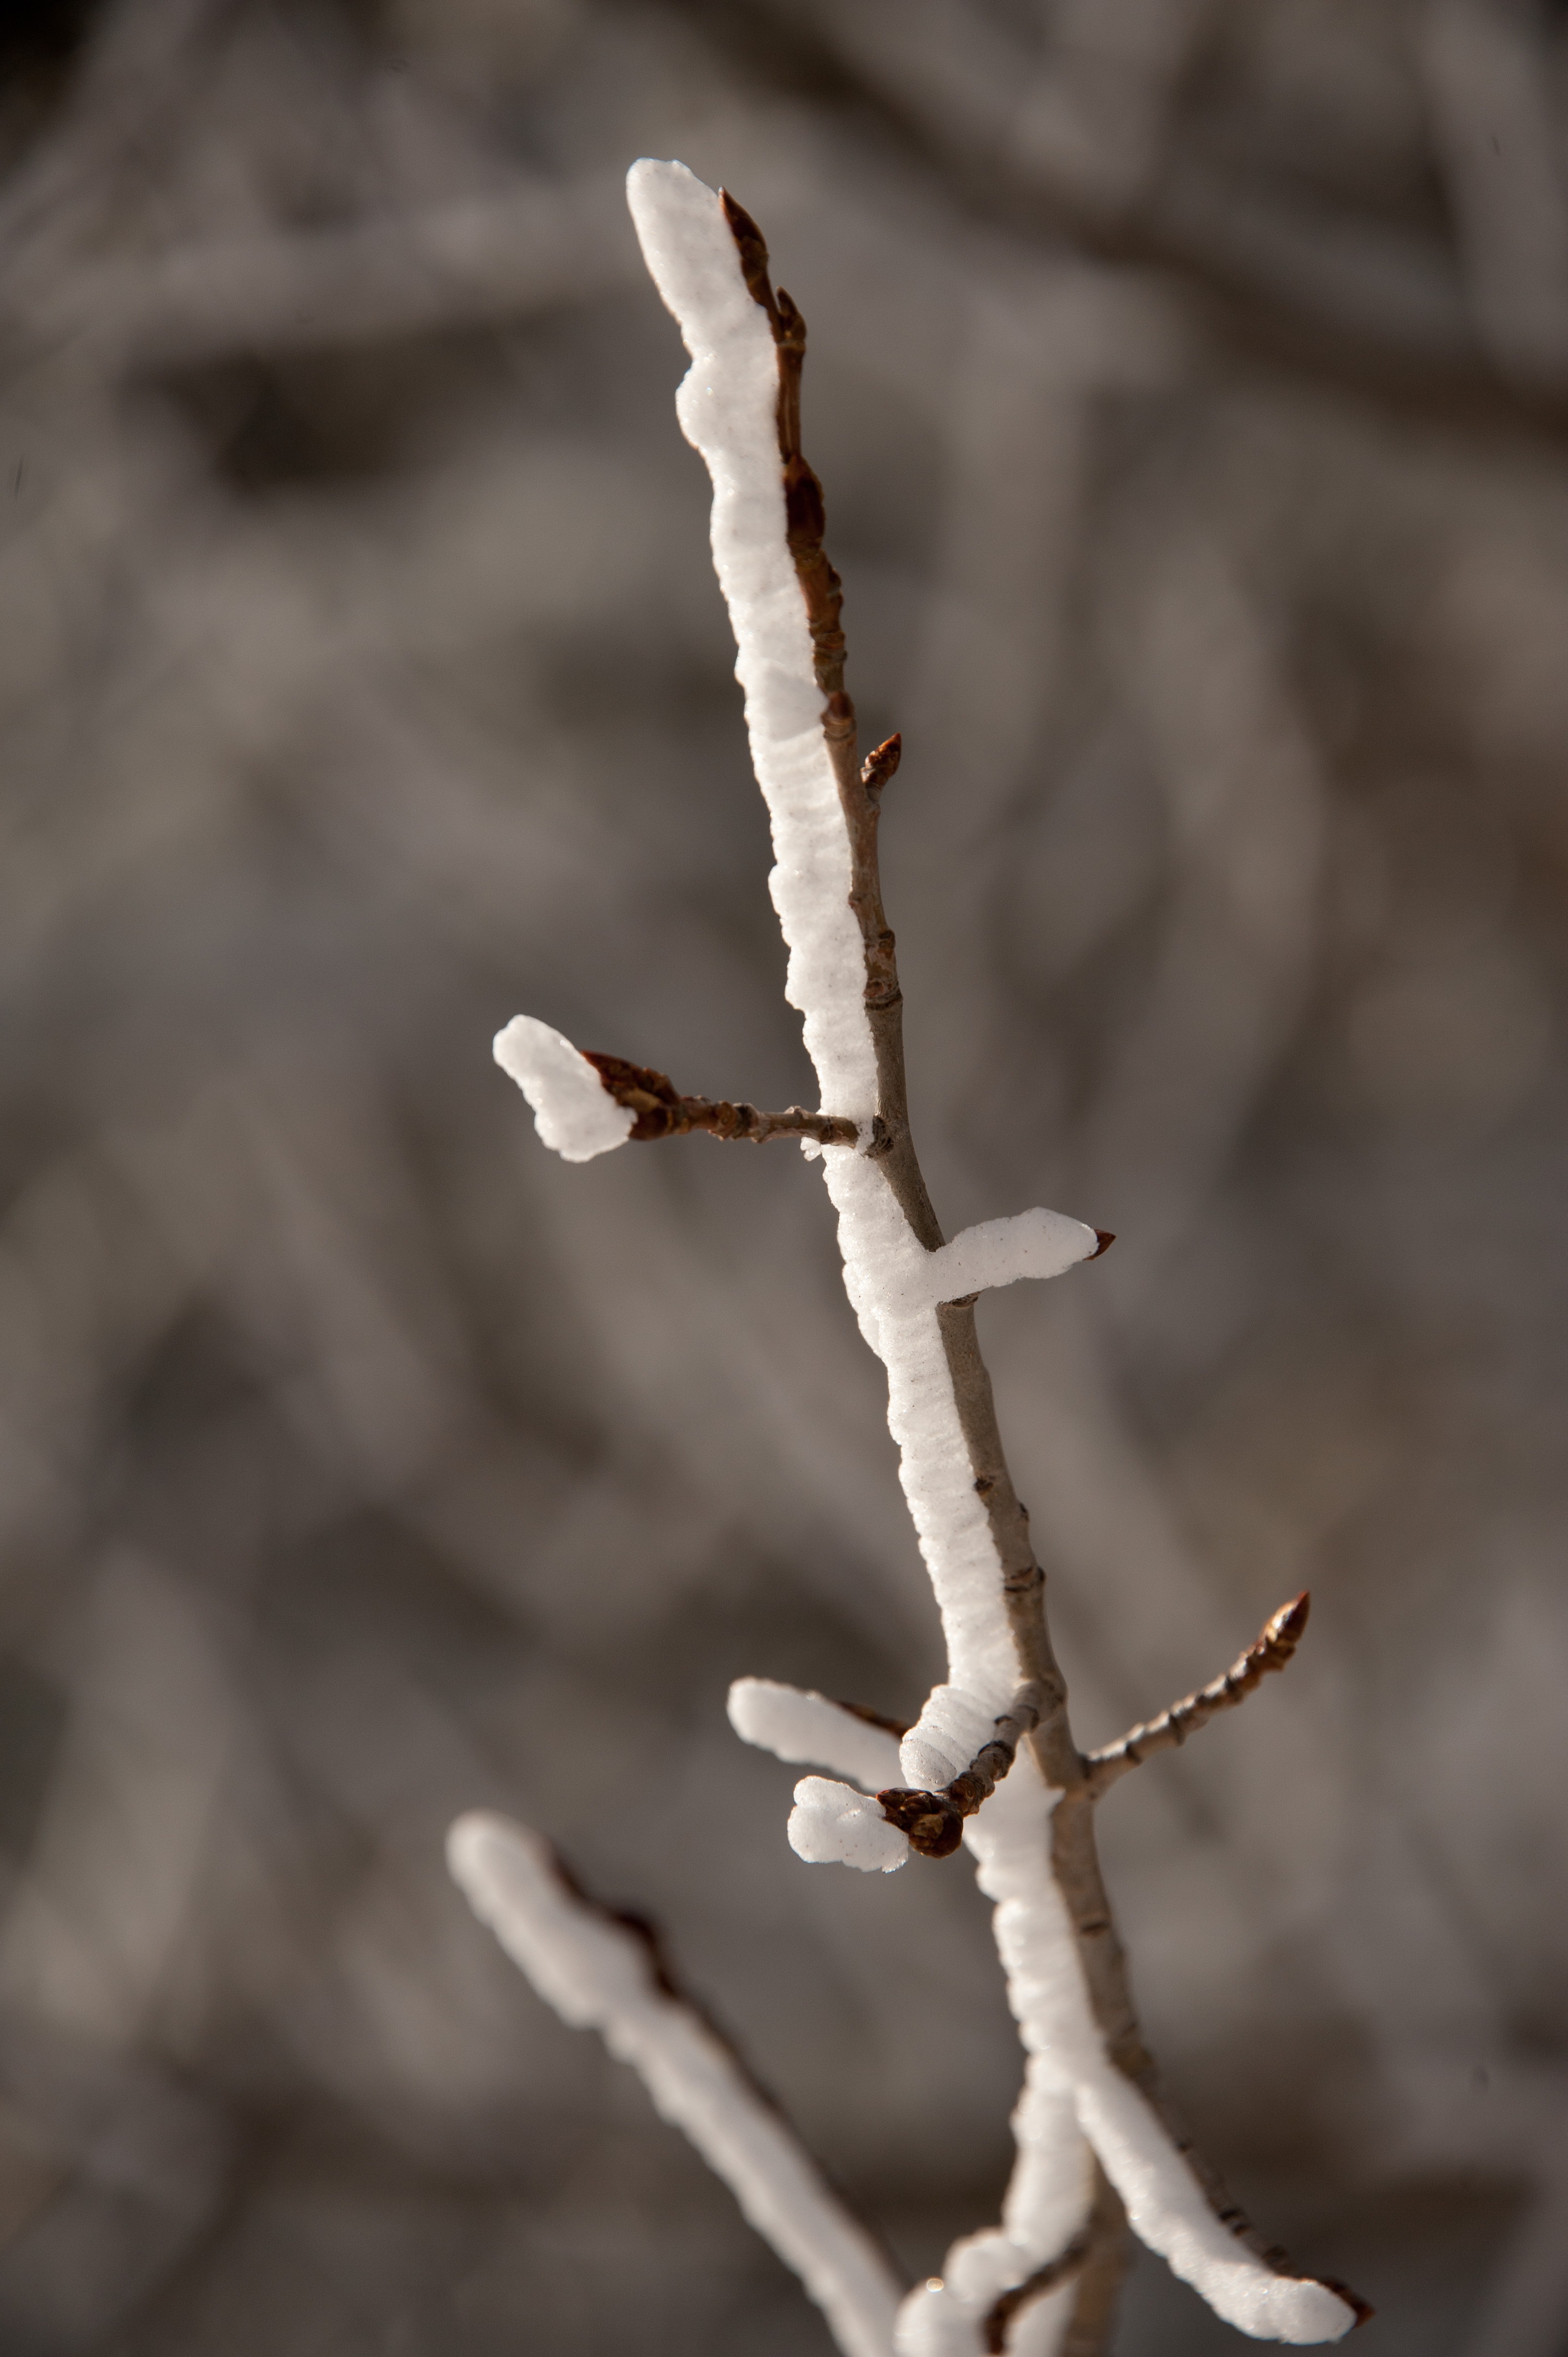
tree, nature, branch, blossom, snow, cold, winter, plant, white, leaf, flower, frost, ice, spring, natural, frozen, flora, season, twig, close up, freezing, macro photography, sticking, plant stem, woody plant, thorns spines and prickles